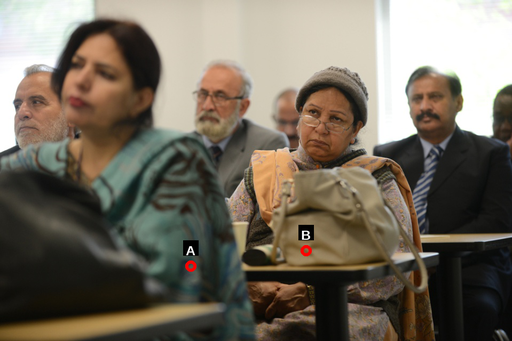
Question: Two points are circled on the image, labeled by A and B beside each circle. Which point is closer to the camera?
Select from the following choices.
(A) A is closer
(B) B is closer
Answer: A